Hispano–Moroccan War (1859–1860)

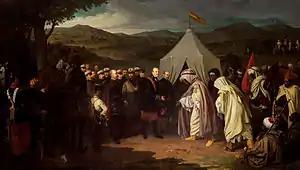
"The Peace of Wad-Ras", by Joaquín Domínguez Bécquer (1870).

Following an armistice of 32 days, the Treaty of Wad-Ras or Peace of Tétouan was signed on 26 April 1860. The treaty was indirectly influenced by the queen of Spain which demands were harsh for the Moroccan side and contemplated the extension on perpetuity of the Spanish presence in Ceuta and Melilla, the end of tribal raids on those cities, the recognition by Morocco of Spanish sovereignty over the Chafarinas Islands, the retrocession of the territory of Santa Cruz de la Mar Pequeña (a territory of uncertain location by that time, ultimately Ifni) to Spain in order to establish a fishing post, the permission to missionaries for establishing a Christian church in Tétouan, and the Spanish administration over the later city until reparations of duros were paid.